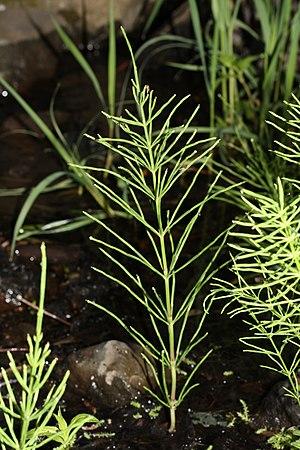
Cette liste de Tracheophyta de Bosnie-Herzégovine, ainsi que d’espèces introduites est un aperçu incomplet d’espèces de mousses, de fougères, de gymnospermes et d’angiospermes citées dans la littérature disponible en langues bosniaque, croate, serbe et serbo-croate. Cet aperçu n’inclue pas des espèces cultivées ni celles occasionnellement introduites.
La Prêle des champs, parfois appelée Queue de rat, Queue de Renard ou Queue de Cheval, est une espèce végétale de la famille des Equisetaceae. Elle appartient au groupe des Ptéridophytes.